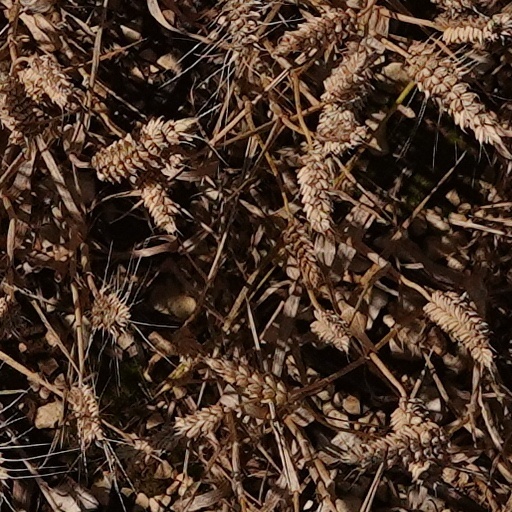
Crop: wheat